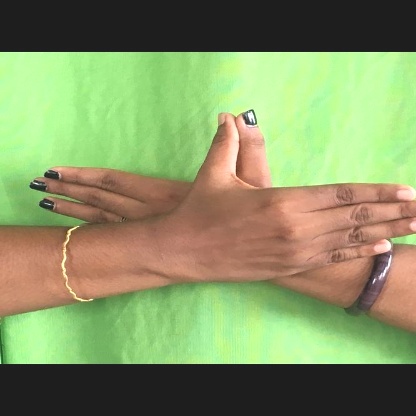
Mudra: Garuda